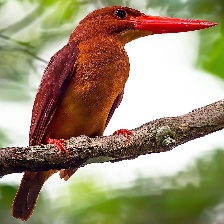
Species: RUDY KINGFISHER
Scientific name: HALCYON COROMANDA